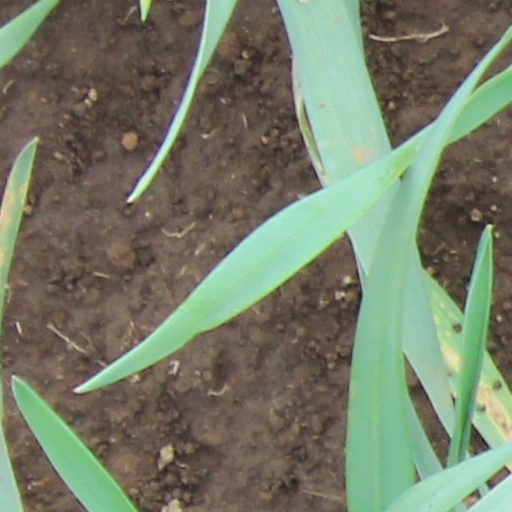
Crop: wheat